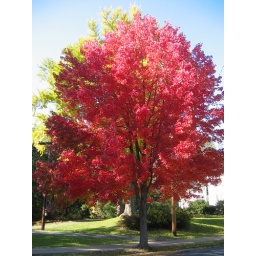
This tree near Bucknell always turns scarlet red in the fall.